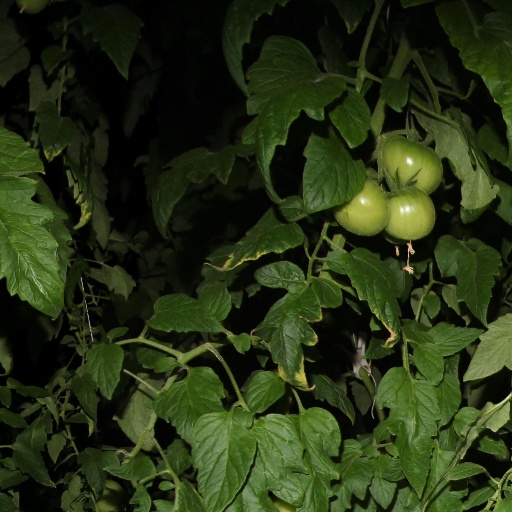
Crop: tomato